Suffield Experimental Station

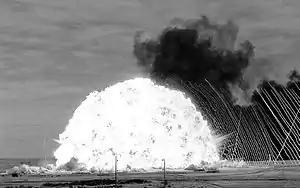
Detonation of a spherical surface charge of 454 metric tonnes of TNT to assess the effects of nuclear weapons at the Suffield Experimental Station in Alberta on July 17, 1964.

These experiments were meant to simulate and study nuclear weapon detonation effects including airblast, ground shock, cratering and effects on military targets.